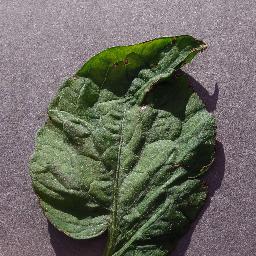
Label: Tomato___Target_Spot